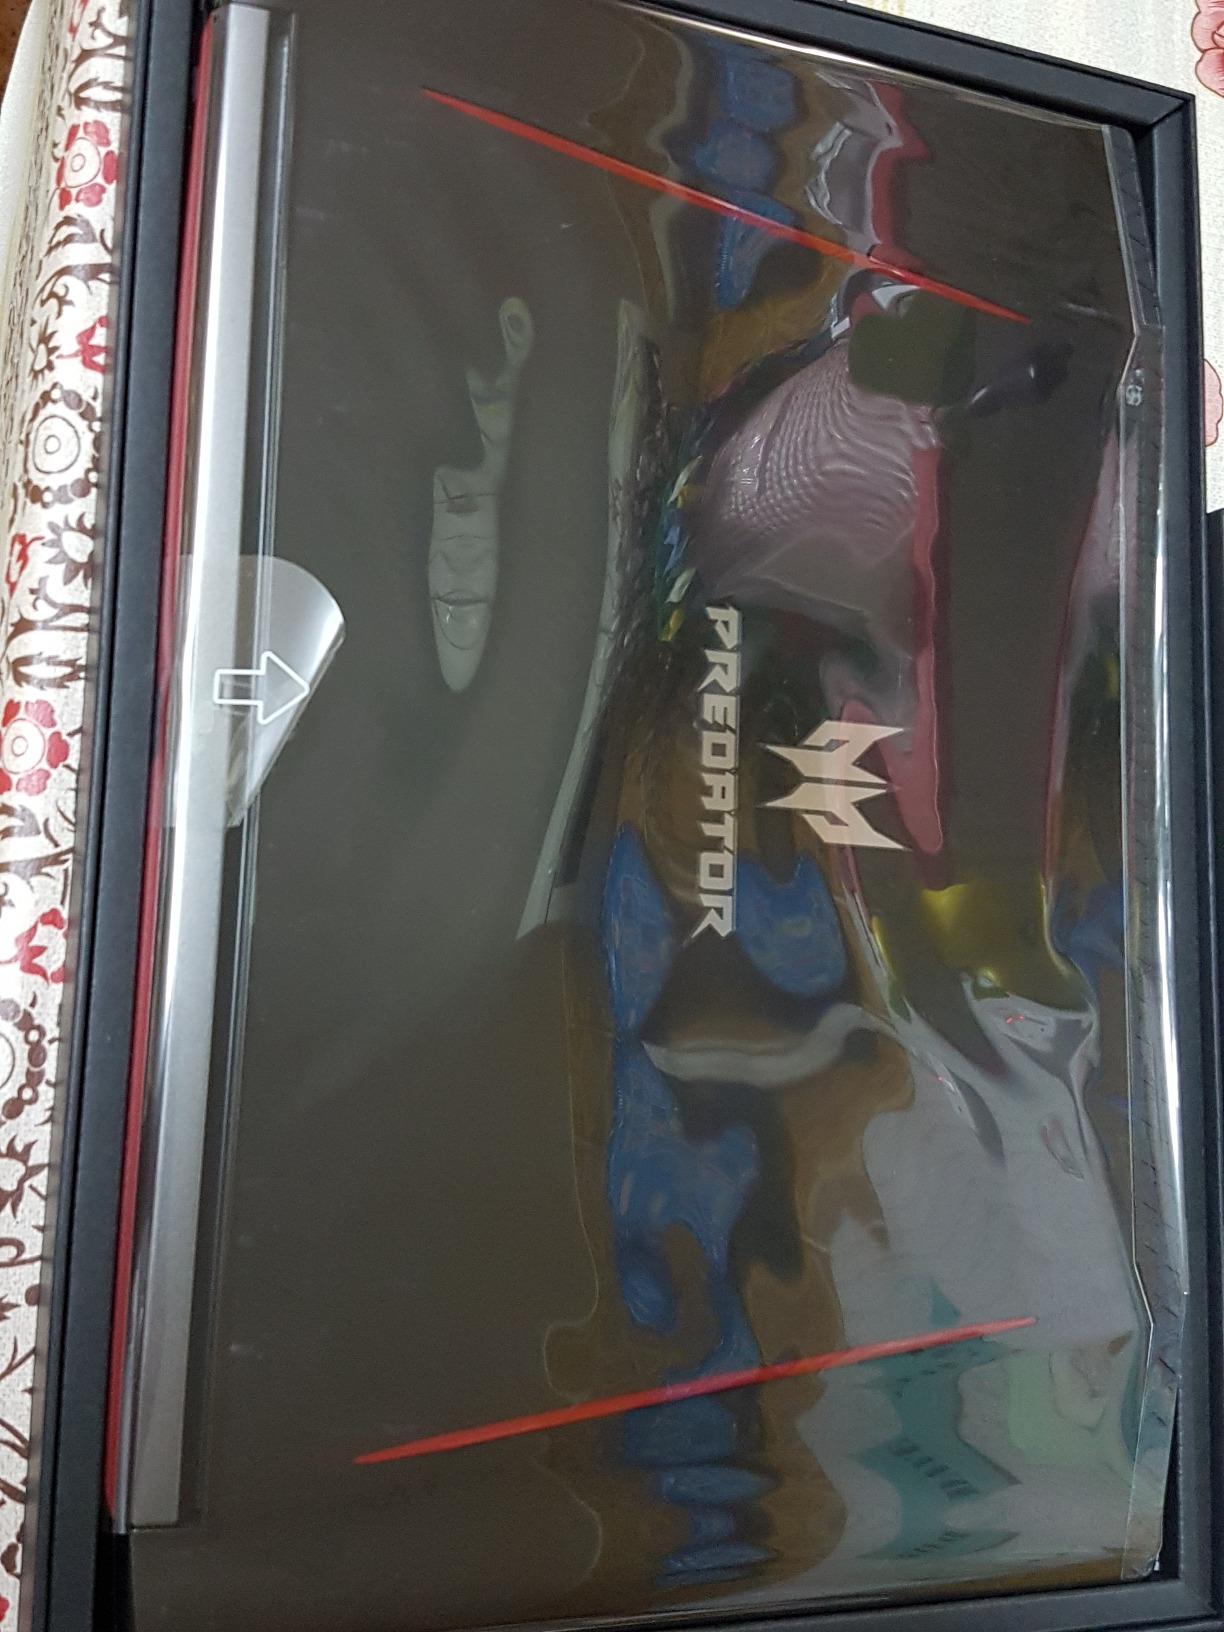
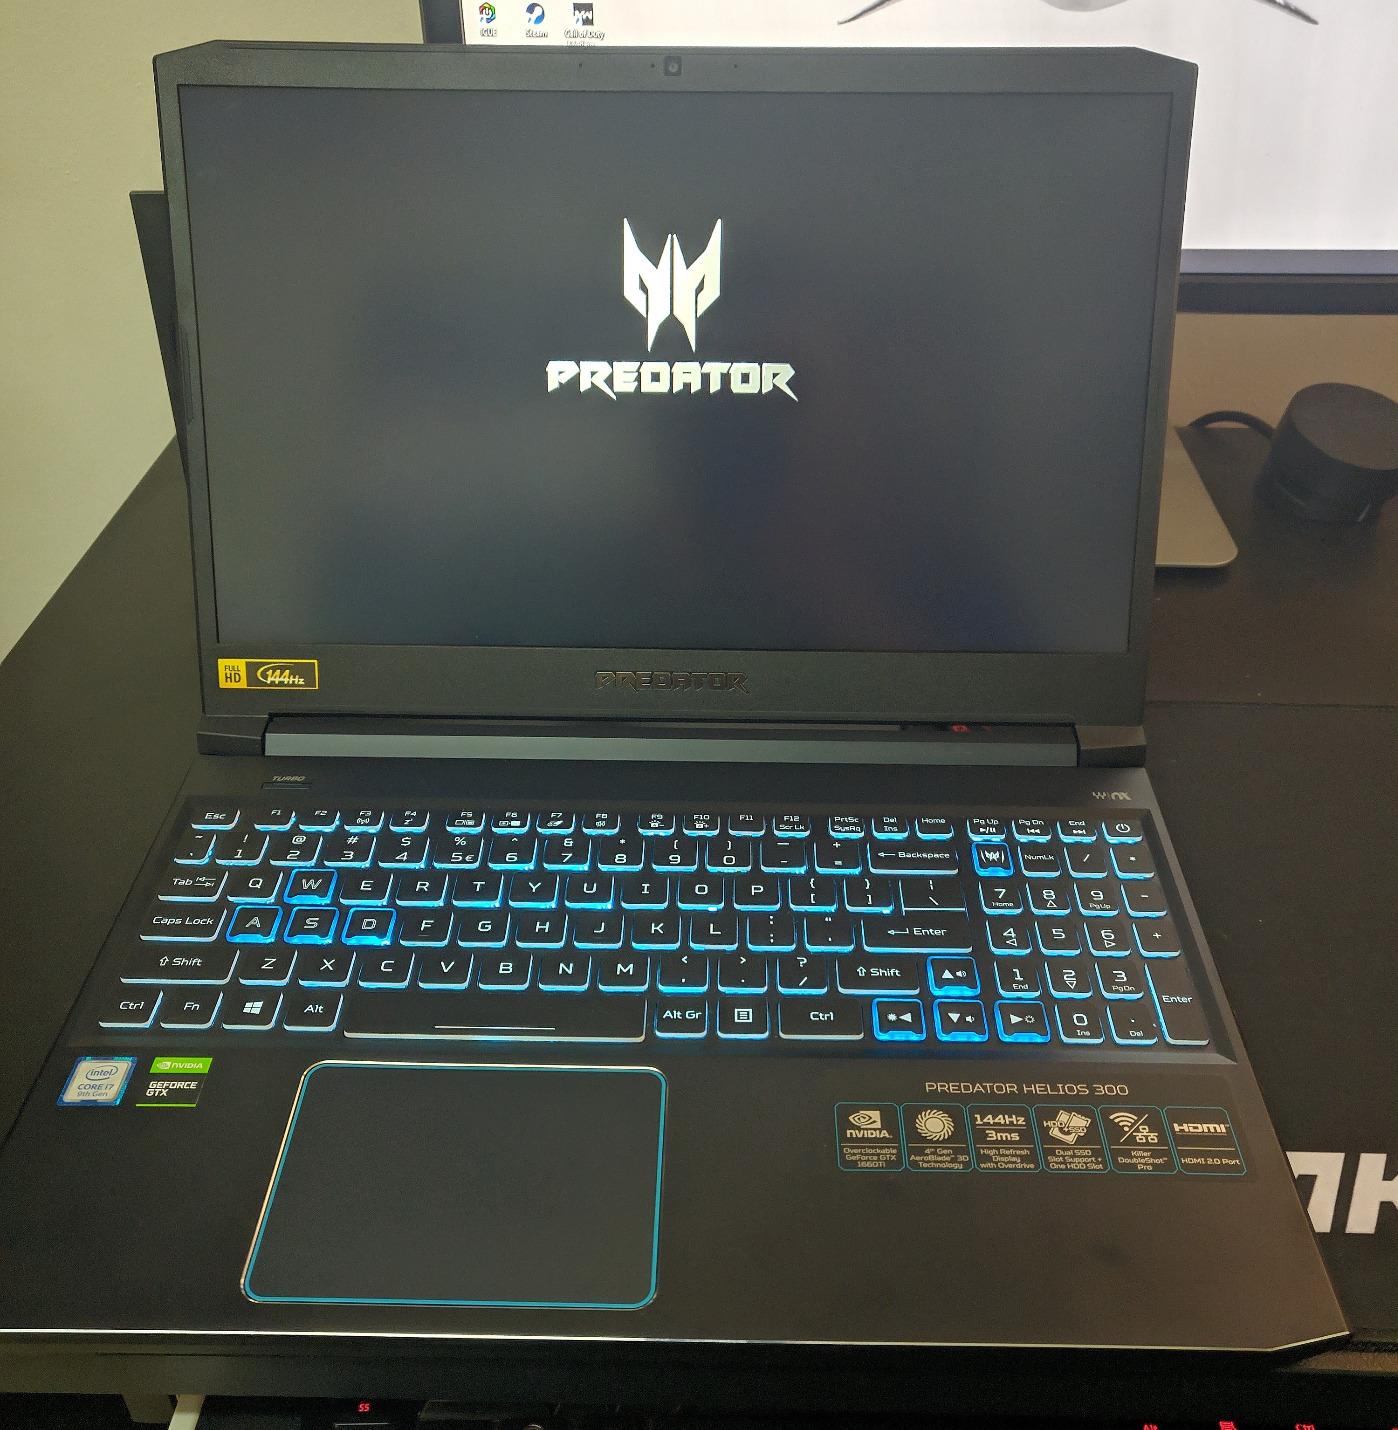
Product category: laptop
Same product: no